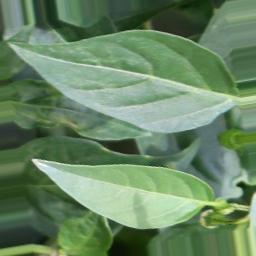
Label: healthy